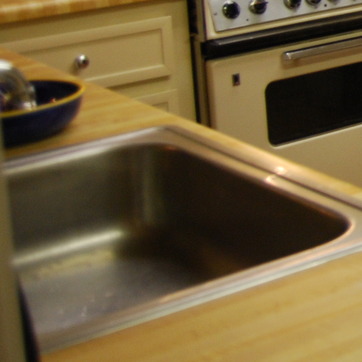
Material: metal